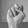
ASL letter: N